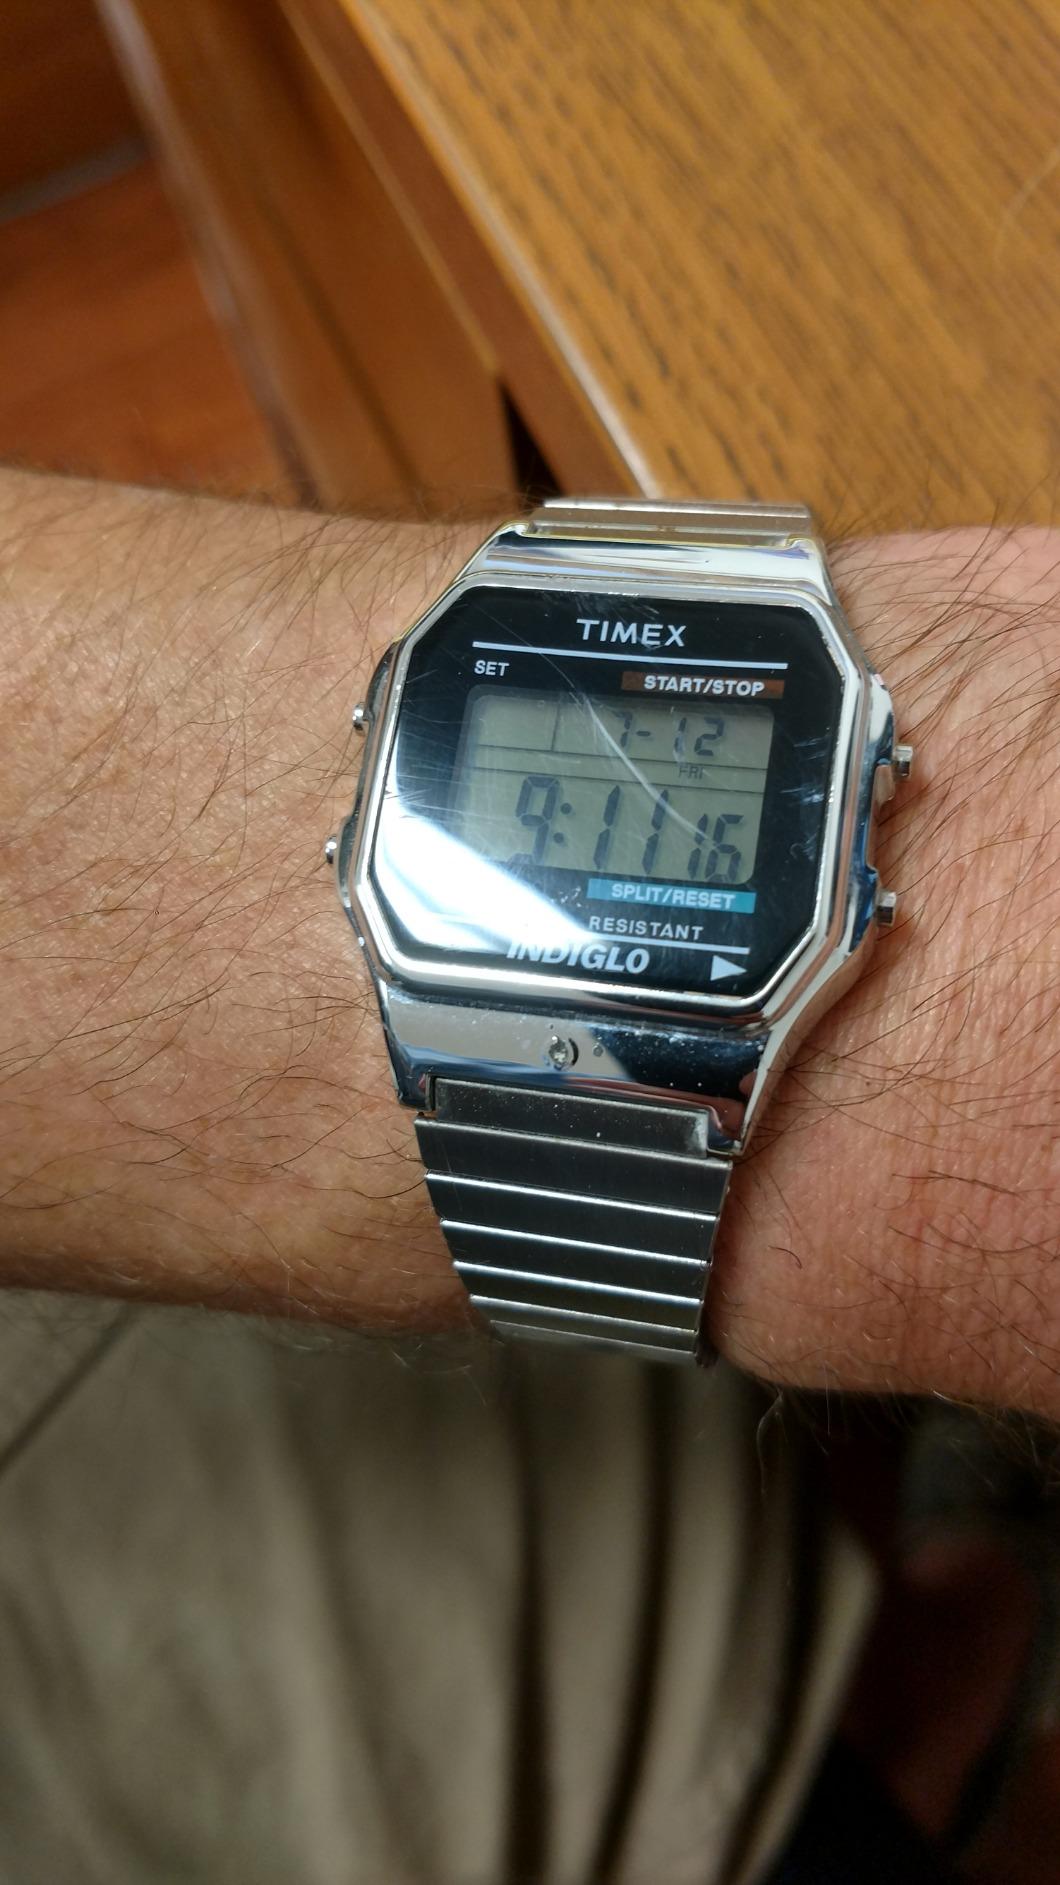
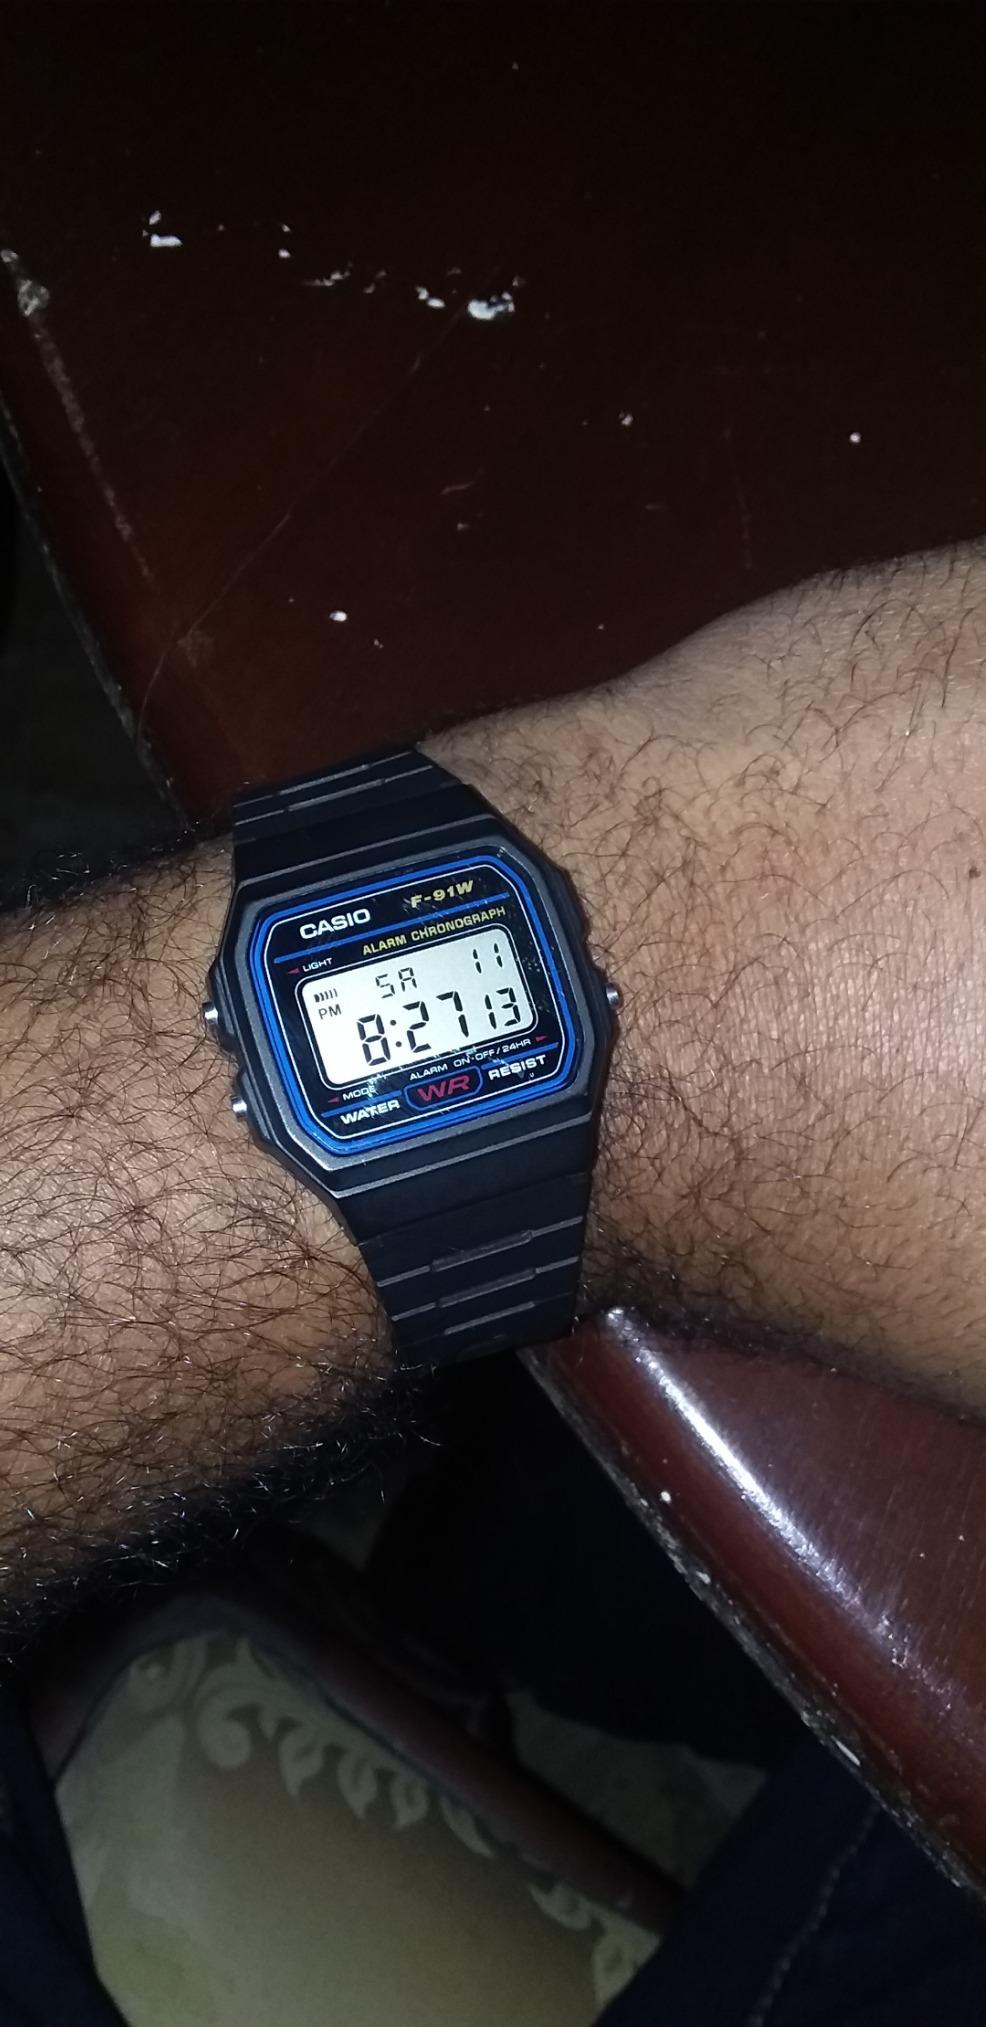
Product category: accessories_watch
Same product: no